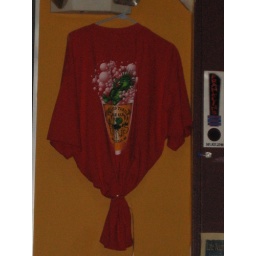
Look below the Franklin's &amp;quot;exclamation mark&amp;quot; sign behind the bar, and you see a blue LED throwie still glowing.